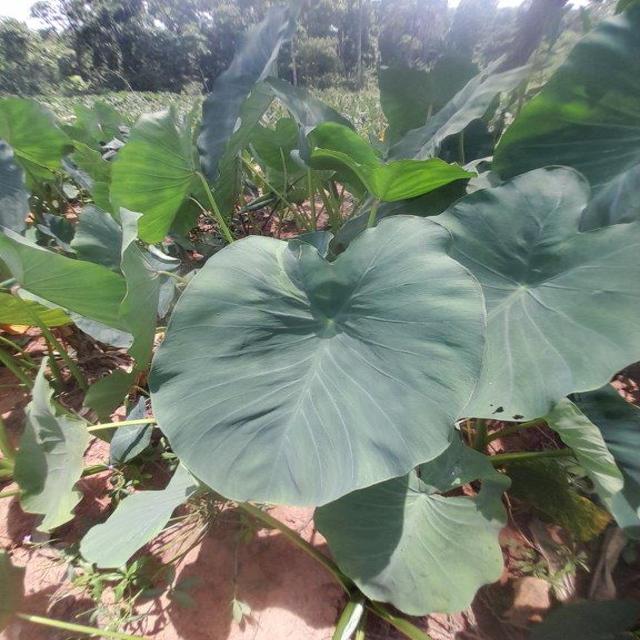
Label: Healthy